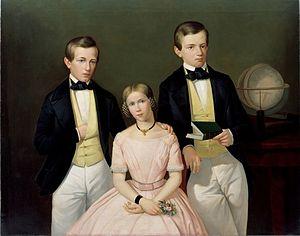
La famille Faesch est une famille d'artisans originaire de Fribourg-en-Brisgau, en Allemagne, et établie vers 1400 à Bâle, en Suisse. Elle obtint dans cette cité le droit de bourgeoisie en 1409 et y compta des membres du Conseil dès 1494.